Michael Dooley

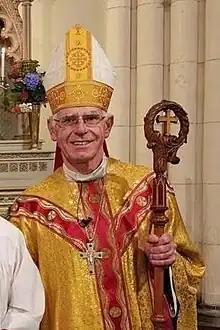
Bishop Dooley in 2023

Michael Joseph Dooley (born 13 December 1961) is a New Zealand prelate of the Roman Catholic Church. He was appointed as the 7th Bishop of Dunedin, New Zealand on 22 February 2017, ordained bishop on 26 April 2018 and installed on 27 April 2018.